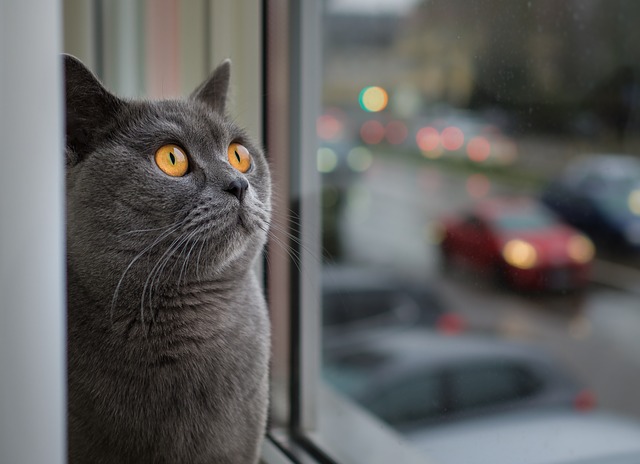
Label: cat